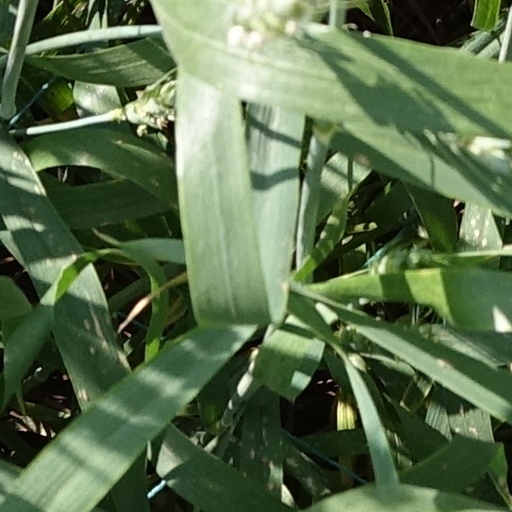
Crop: wheat